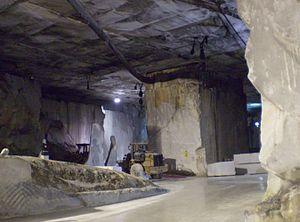
Le marbre de Carrare est un type de marbre, extrait des carrières des Alpes apuanes sur le territoire de Carrare, universellement connu comme un des marbres les plus prisés pour sa blancheur sans trop de veinage.